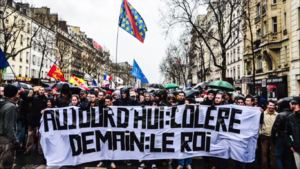
Le printemps royal défile au ""jour de colère"" le 26 janvier 2014"
L'Action française est une école de pensée et un mouvement politique nationaliste et royaliste d'extrême droite, soutien de la maison d'Orléans, qui s’est principalement développé dans la première moitié du XXᵉ siècle en France.
Béatrice Bourges, née Béatrice Morel, le 18 octobre 1960 en Algérie, est une conseillère d'entreprise et militante associative française. Elle fonde en 2007 le Collectif pour l'enfant et cofonde en 2012 La Manif pour tous, dont elle est exclue en 2013 lorsqu'elle prend la tête du Printemps français, les trois mouvements étant engagés dans l'opposition au mariage homosexuel en France. Attachée parlementaire RPR de 1988 à 1997, elle s'est présentée aux élections législatives dans les Yvelines et à Paris.